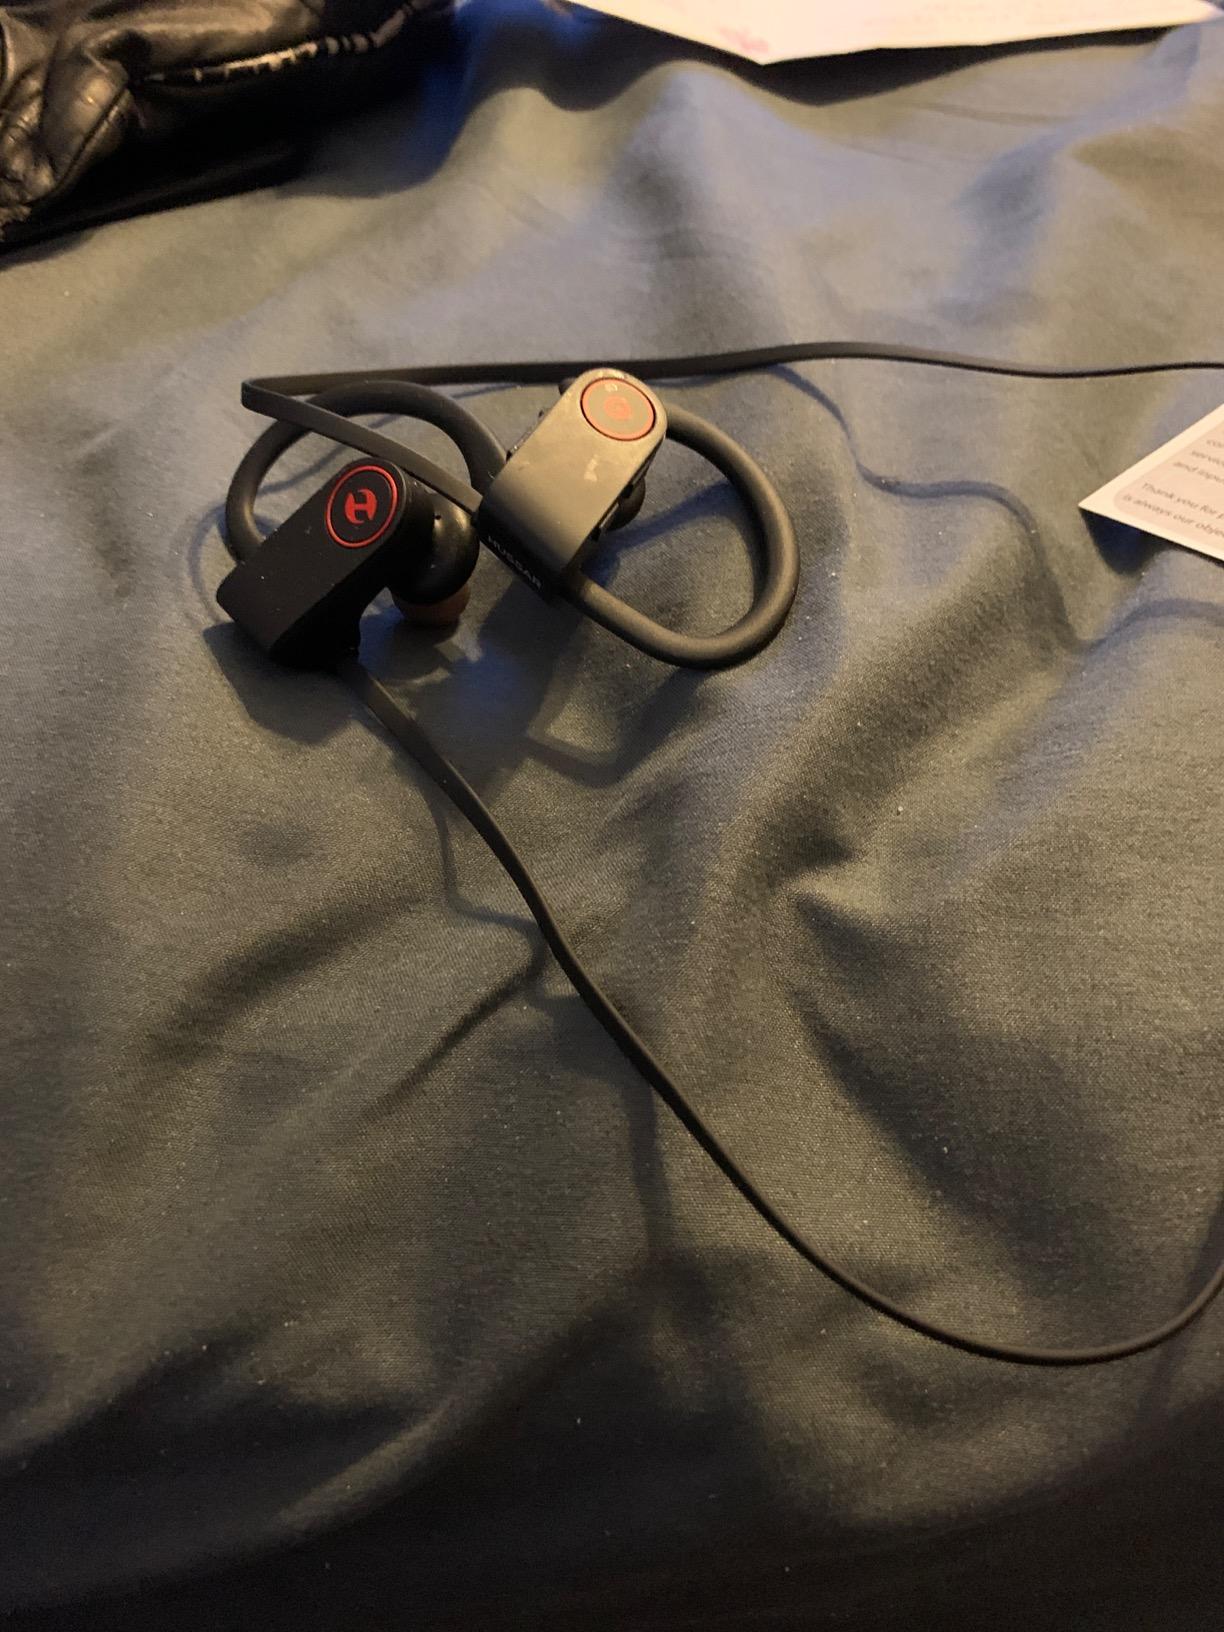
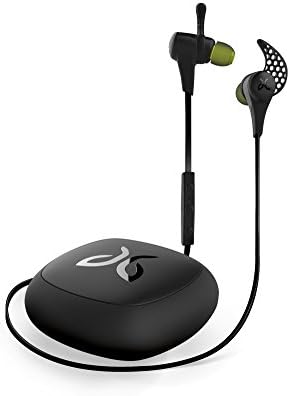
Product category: headphones
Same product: no